Department (film)

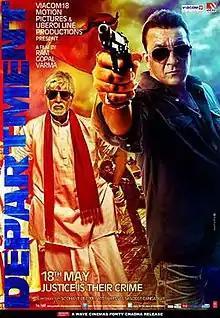
Theatrical release poster

Department is a 2012 Indian Hindi-language action film directed by Ram Gopal Varma. The film stars Amitabh Bachchan, Sanjay Dutt and Rana Daggubati in lead roles. Released on 18 May 2012, the film received negative reviews from critics.